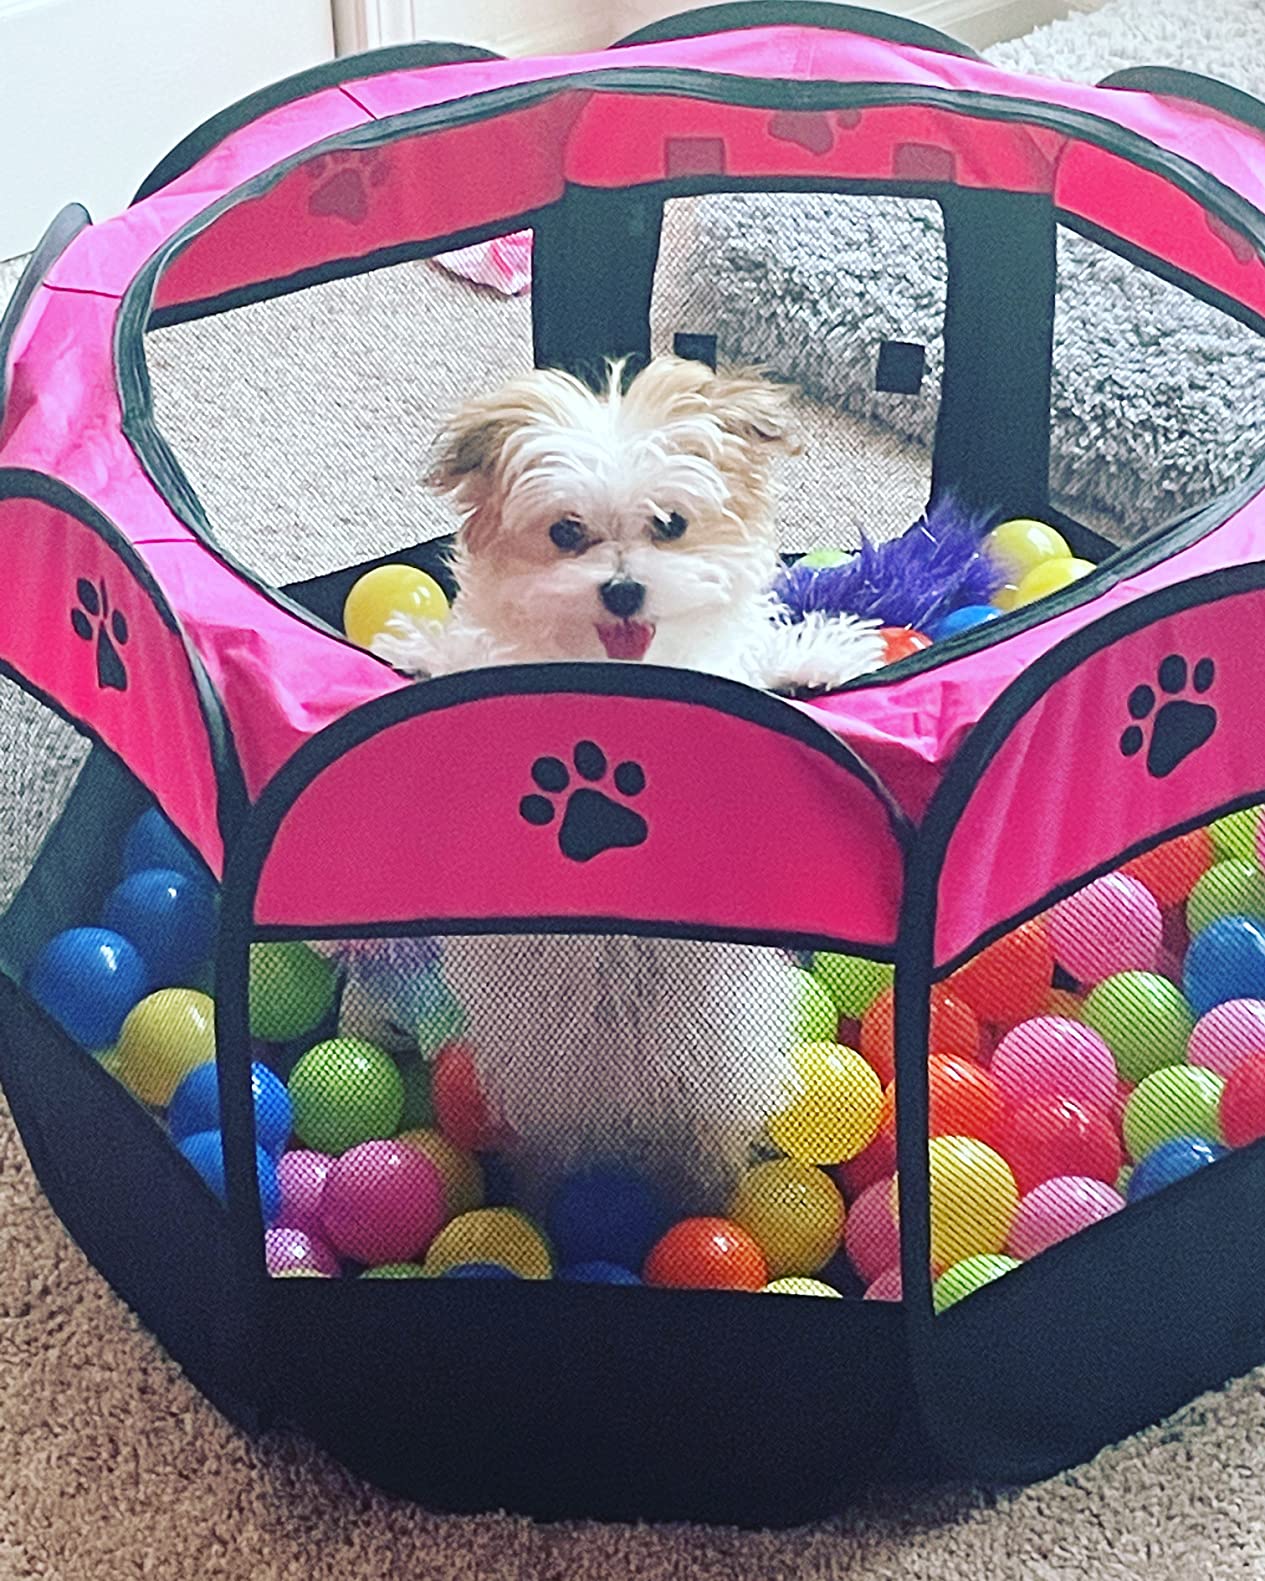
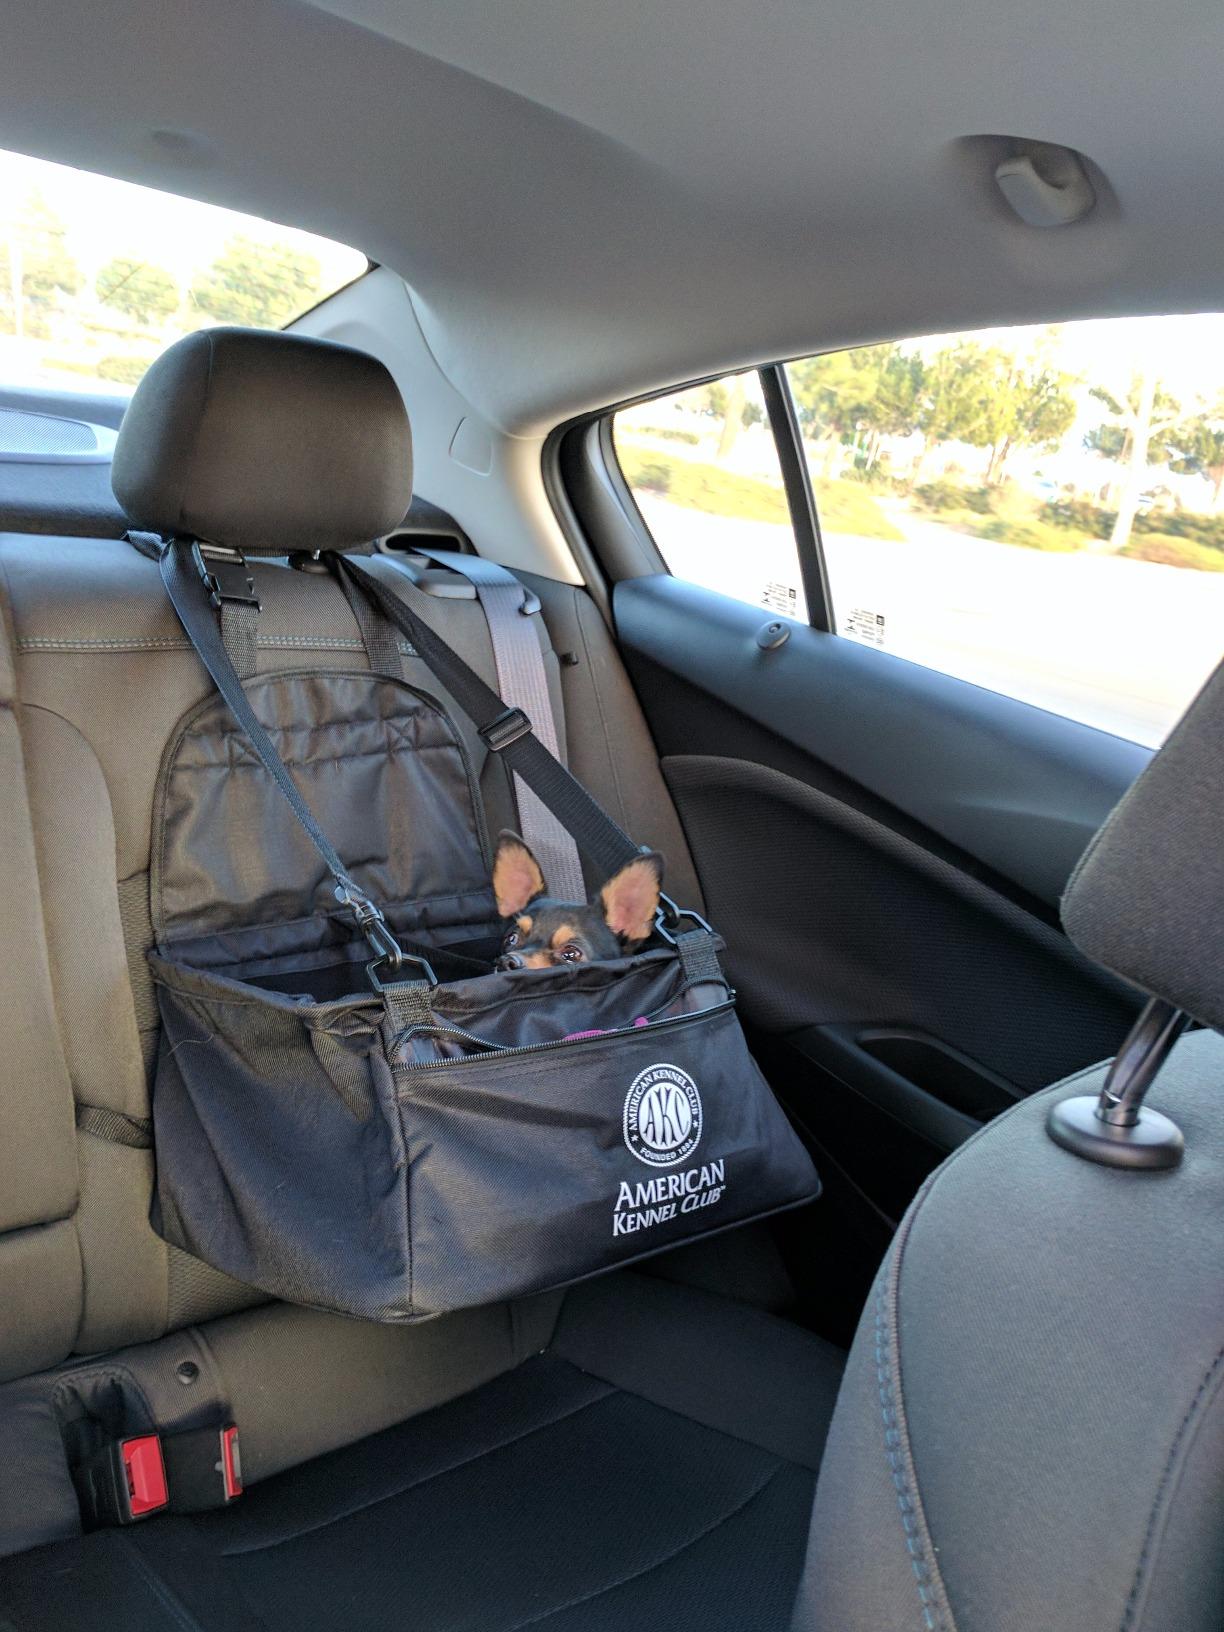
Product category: items_kennel
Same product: no